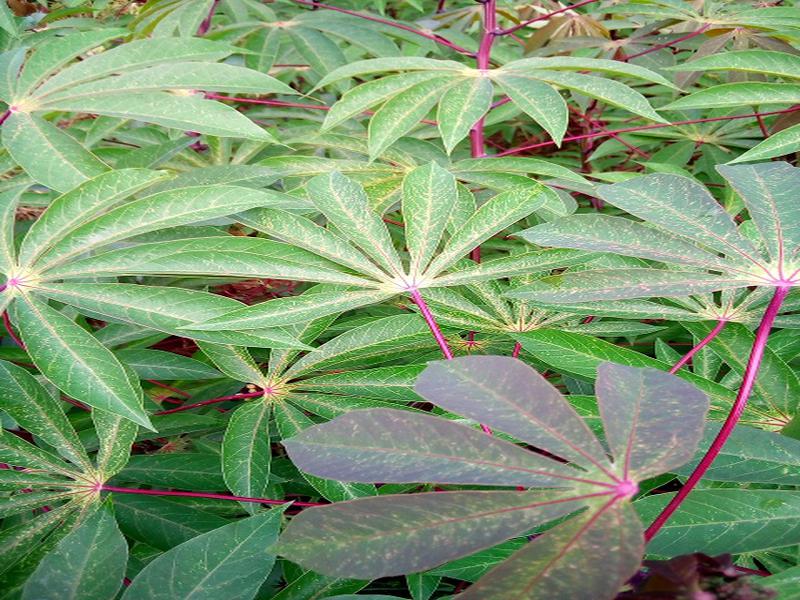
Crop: cassava
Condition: green_mottle